Sky position (RA, Dec in degrees): 126.813, 9.95
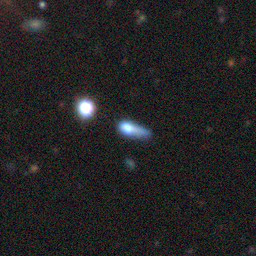
Galaxy morphology: Disturbed Galaxies